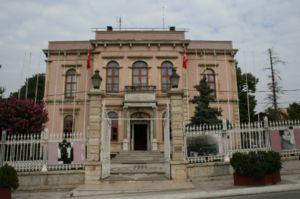
Mairie d'Edirne, Turquie
Edirne est la préfecture de la province turque du même nom, limitrophe de la Bulgarie et de la Grèce. La ville compte environ 143 000 habitants. Elle est traversée par la Maritsa, l'Hèbre des Anciens. Ses habitants sont les « Adrianopolitains ».